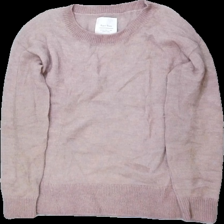
View: front
Type: Top
Category: Ladies
Brand: Part Two
Colors: Pink
Material: 100% silke
Pattern: Other
Cut: C-collar
Size: M
Season: All
Damage: luddig
Damage location: middle center
Damage 2: luddig
Damage 2 location: middle center
Price range: 50-100
Recommended usage: Reuse
Description: stickad tröja med ribbad krage, ändslut och ärmslut